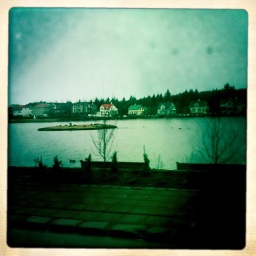
The lake which they keep partly thawed in winter, so the birds have somewhere to hang out.